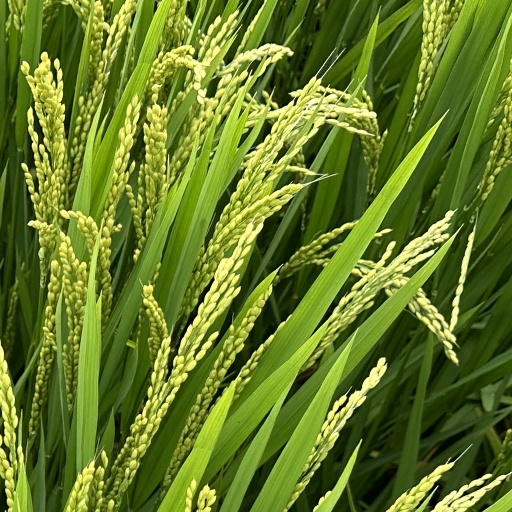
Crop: rice